List of Sonoma–Marin Area Rail Transit stations

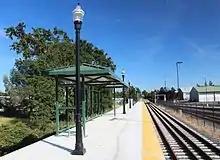
Sonoma County Airport station, featuring a gauntlet track

Sonoma–Marin Area Rail Transit, or SMART, is a commuter rail service in California's Sonoma and Marin counties. , the line serves 14 stations, with 2 more stations planned to open after further construction.